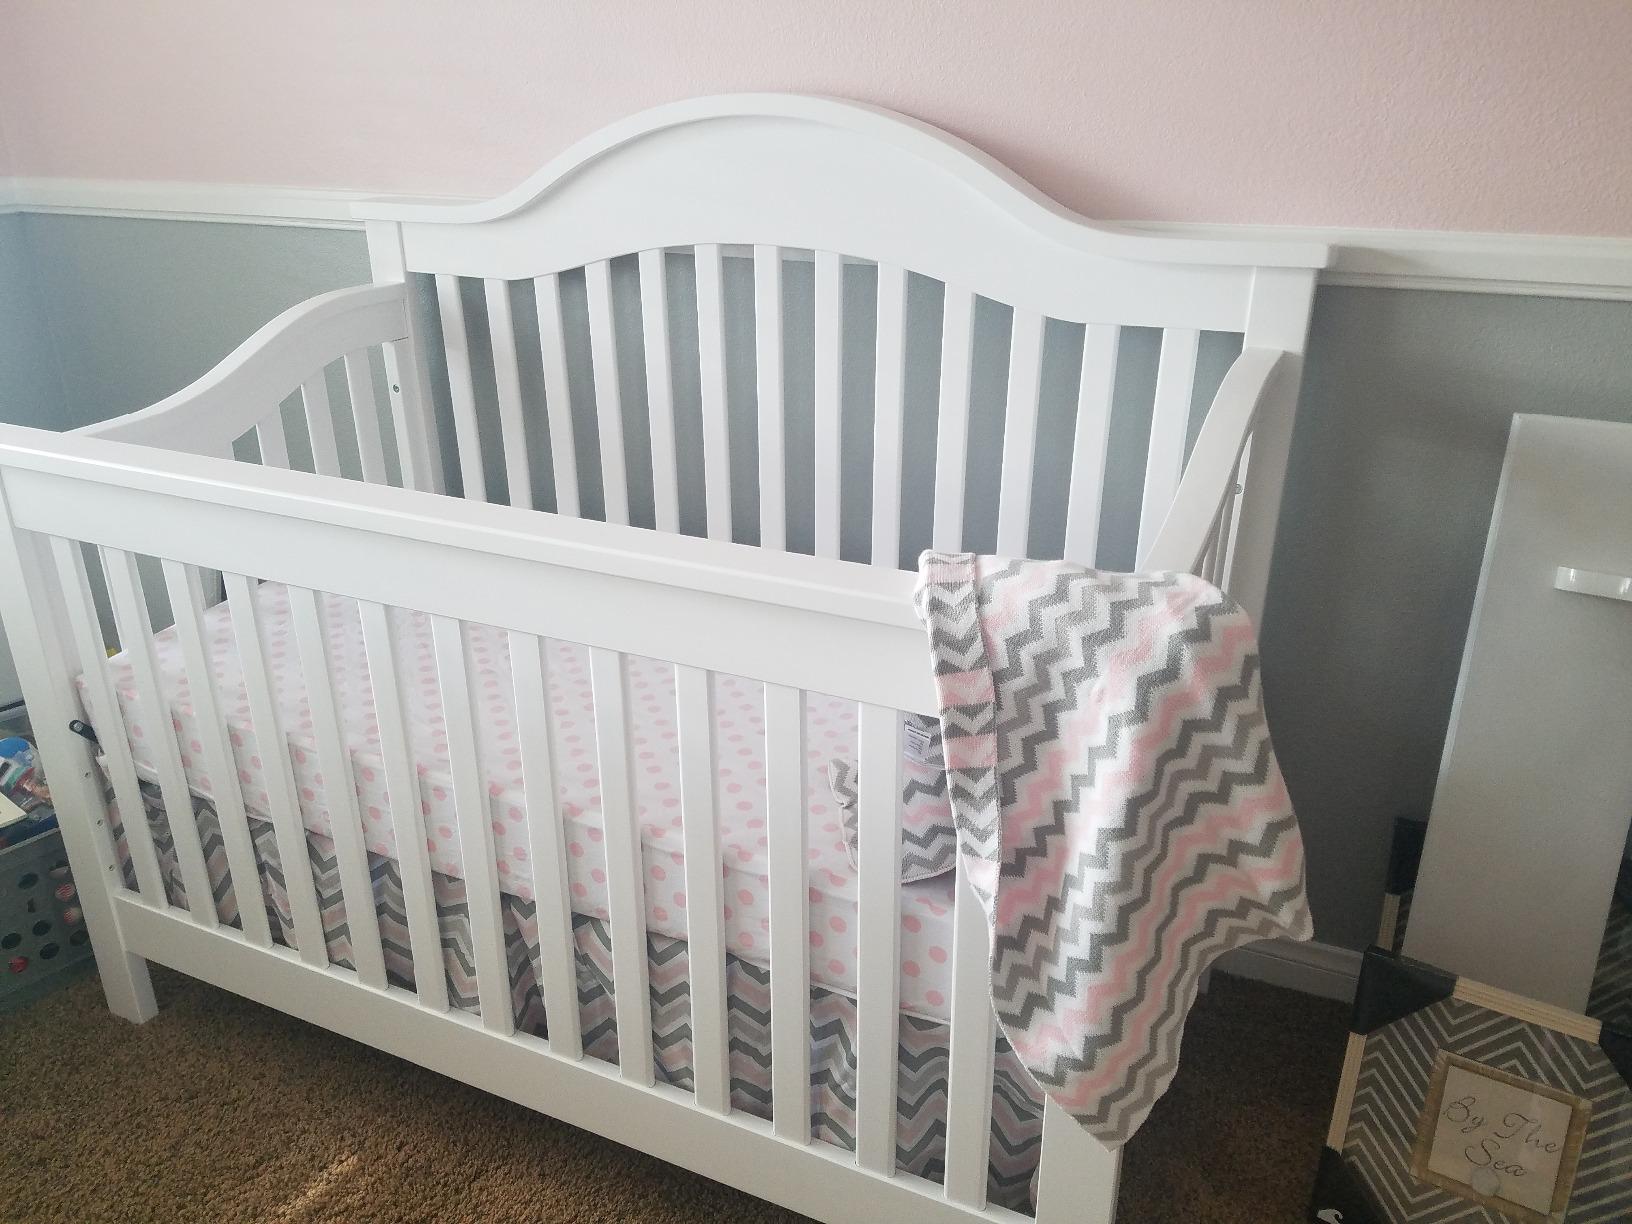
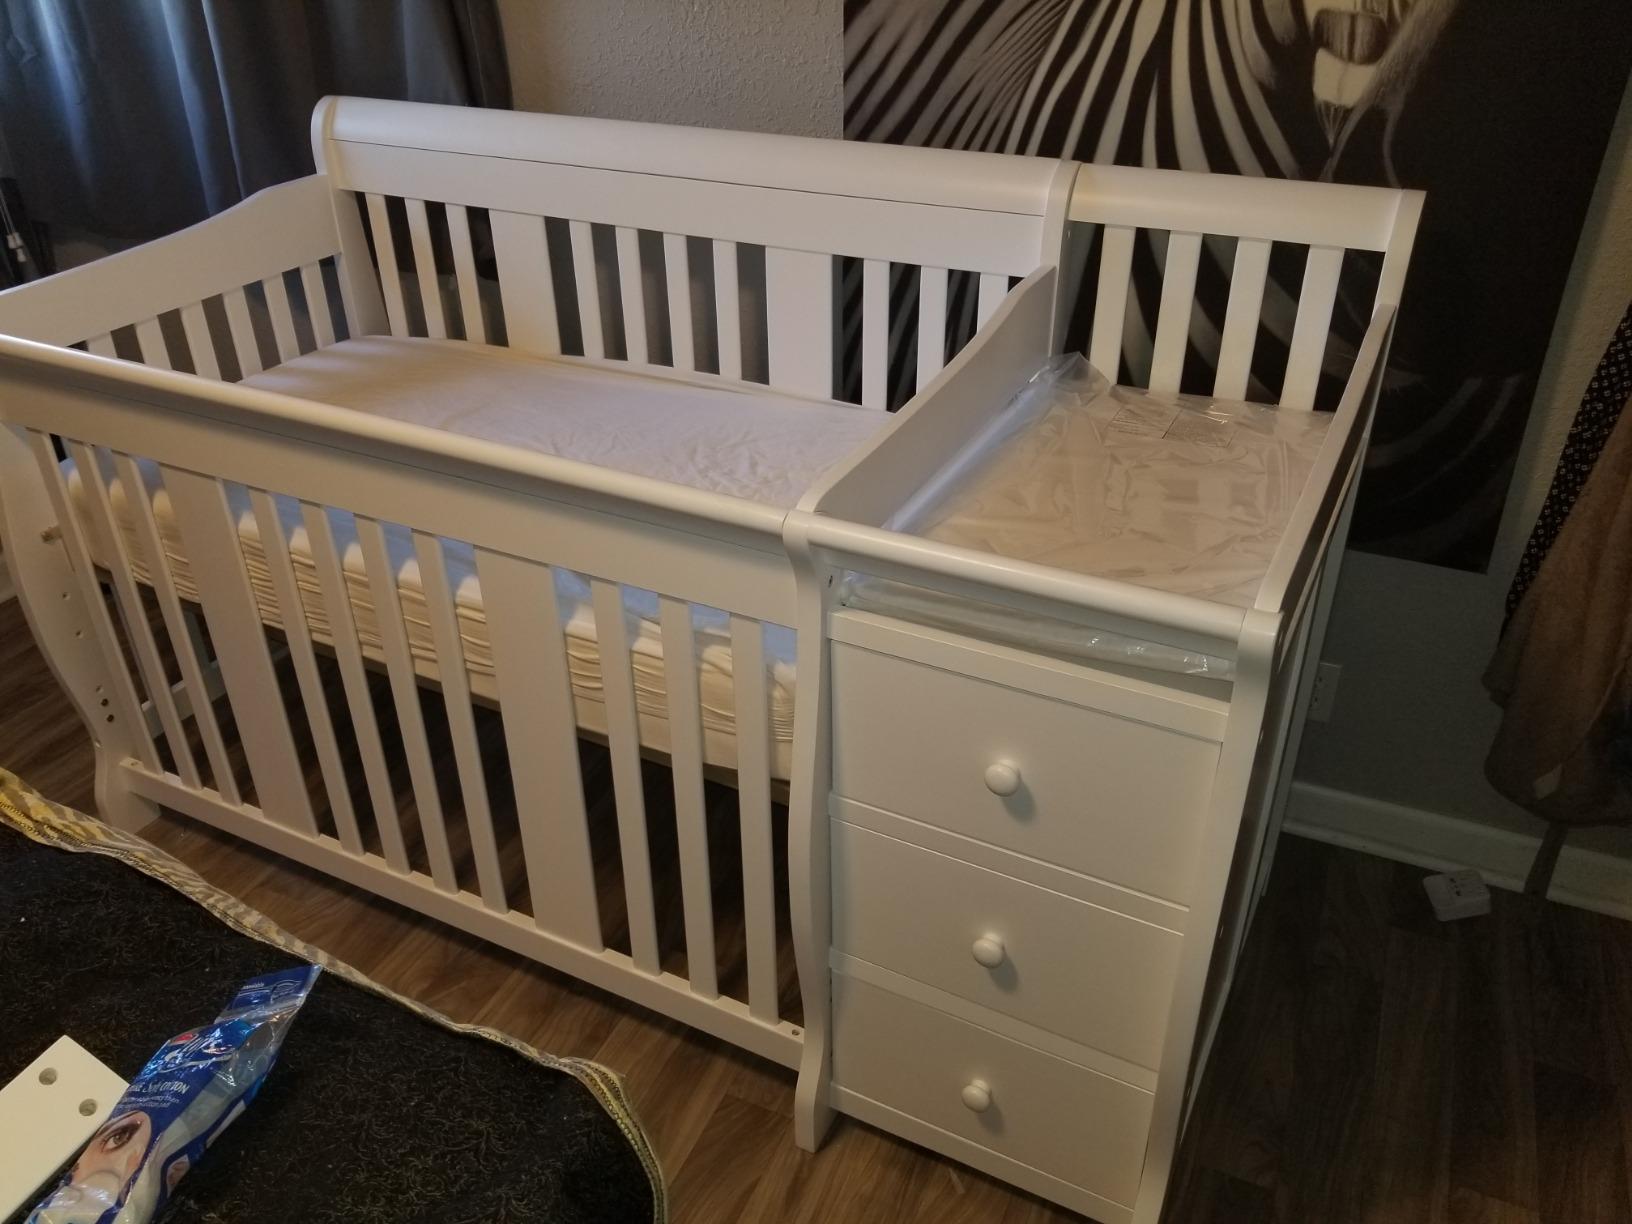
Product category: products_crib
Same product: no